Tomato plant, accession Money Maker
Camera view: tilt-top (135 deg); turntable rotation: 270 degrees
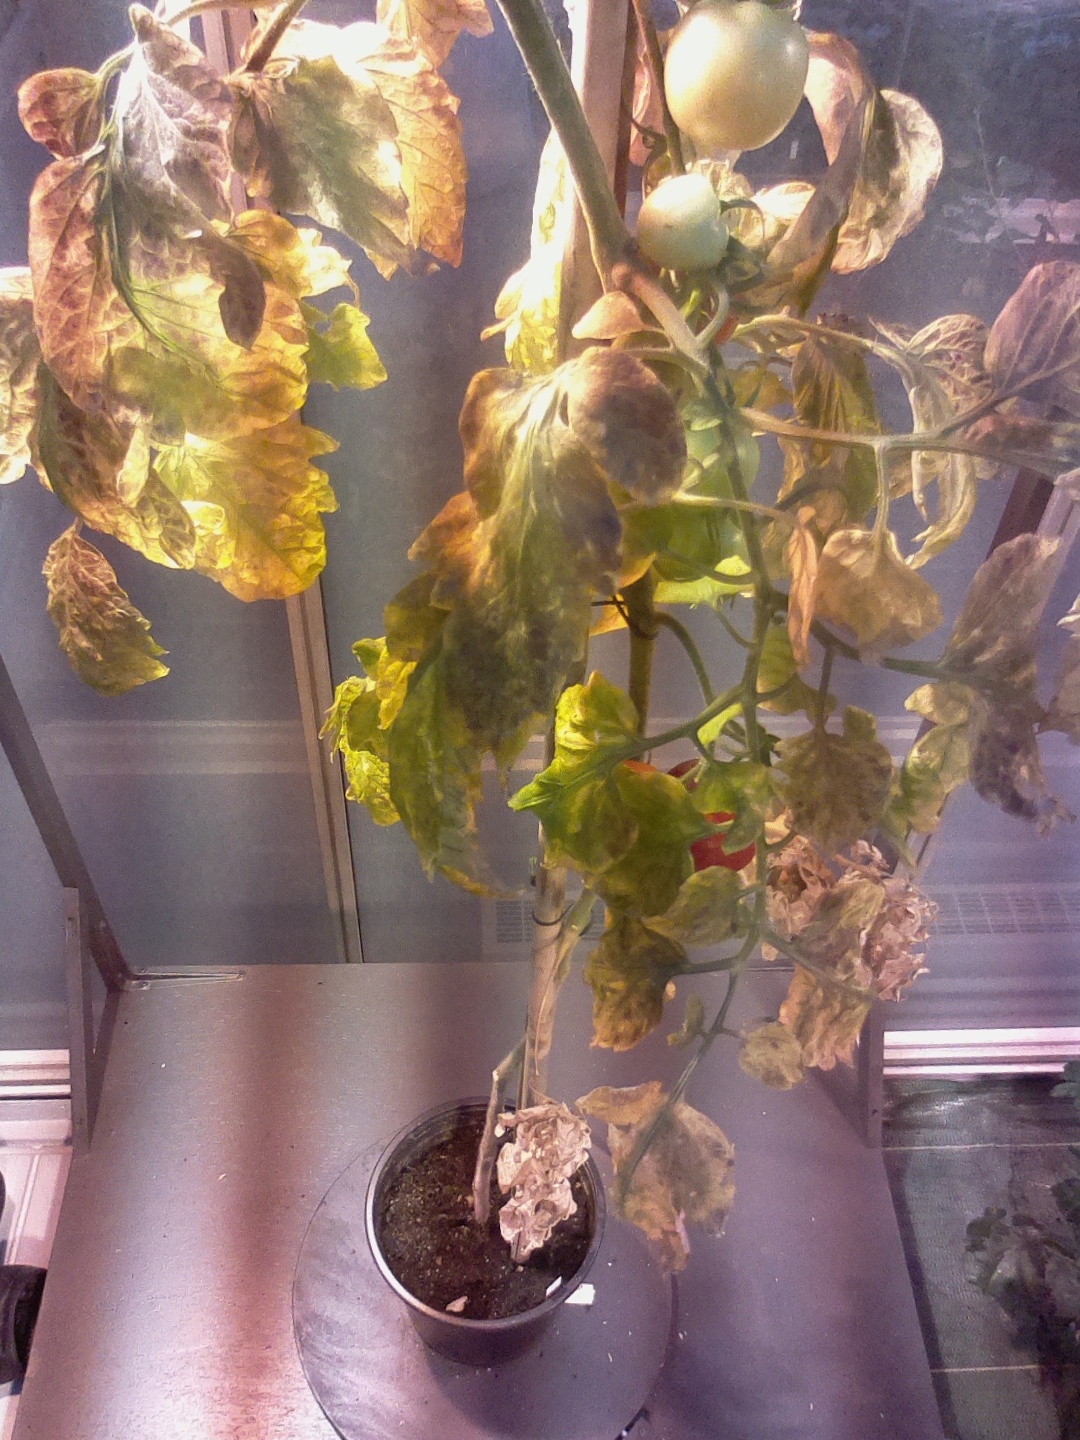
BBCH growth stage 85: 50%-60% of fruits show typical fully ripe color